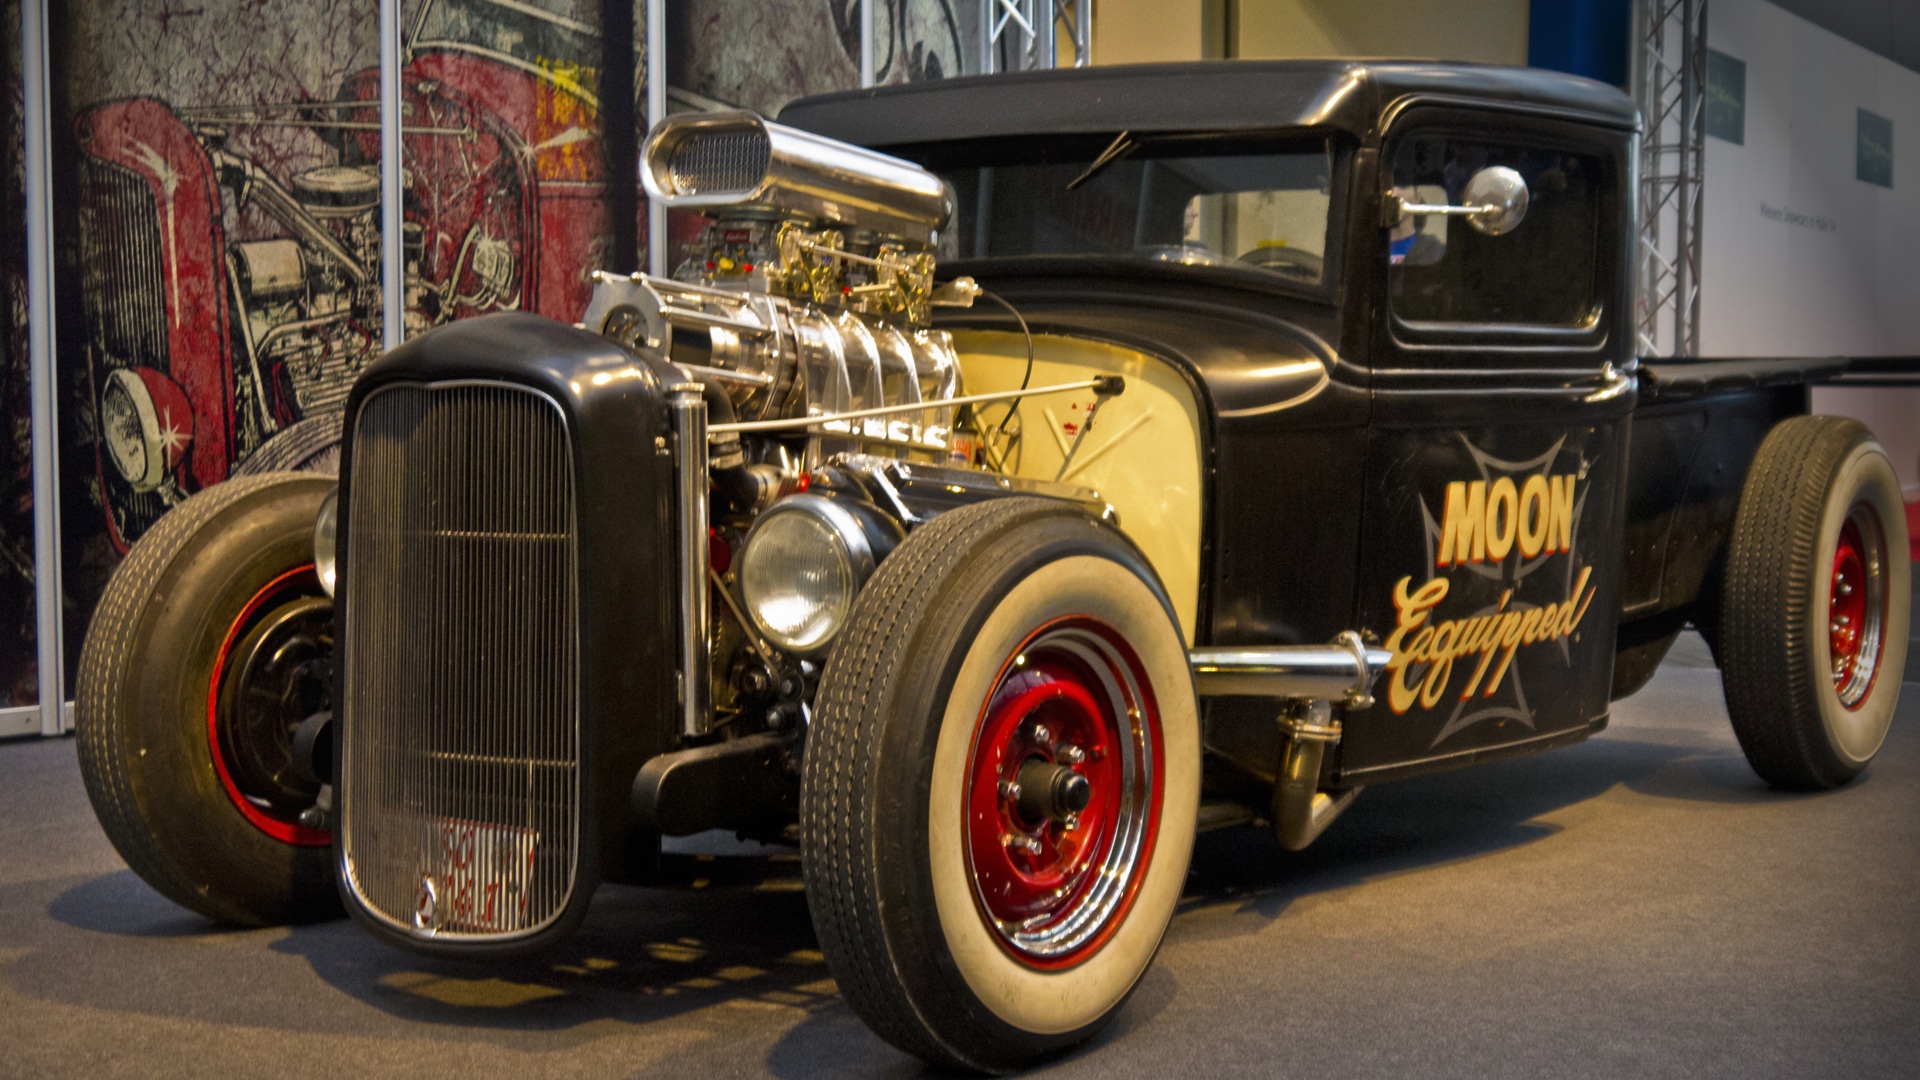
car, wheel, vehicle, auto, automotive, motor vehicle, vintage car, ford, oldtimer, classic, antique car, hot rod, land vehicle, touring car, automobile make, automotive design, luxury vehicle